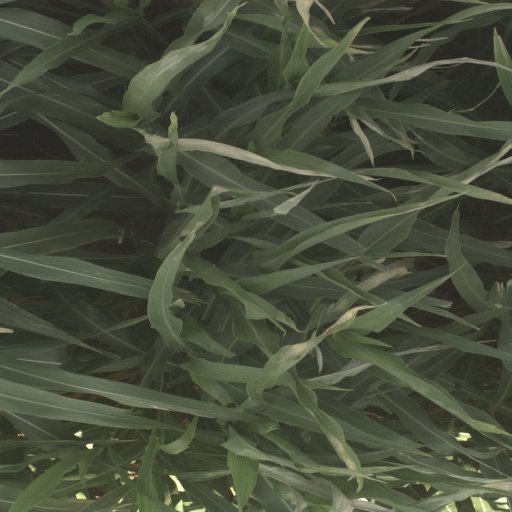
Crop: sorghum